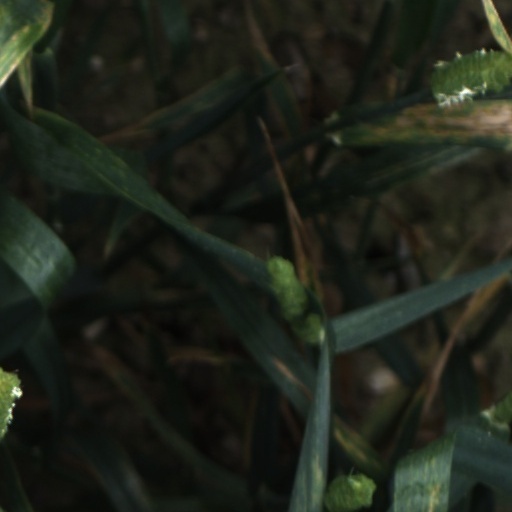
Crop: wheat